Siegestor

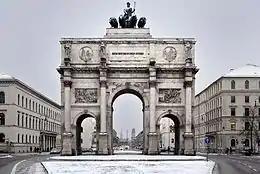
The Siegestor in Munich (2013)

The Siegestor in Munich is a three-arched memorial arch, crowned with a statue of Bavaria with a lion-quadriga. The monument was originally dedicated to the glory of the Bavarian army. Since its restoration following World War II, it now stands as a reminder to peace.